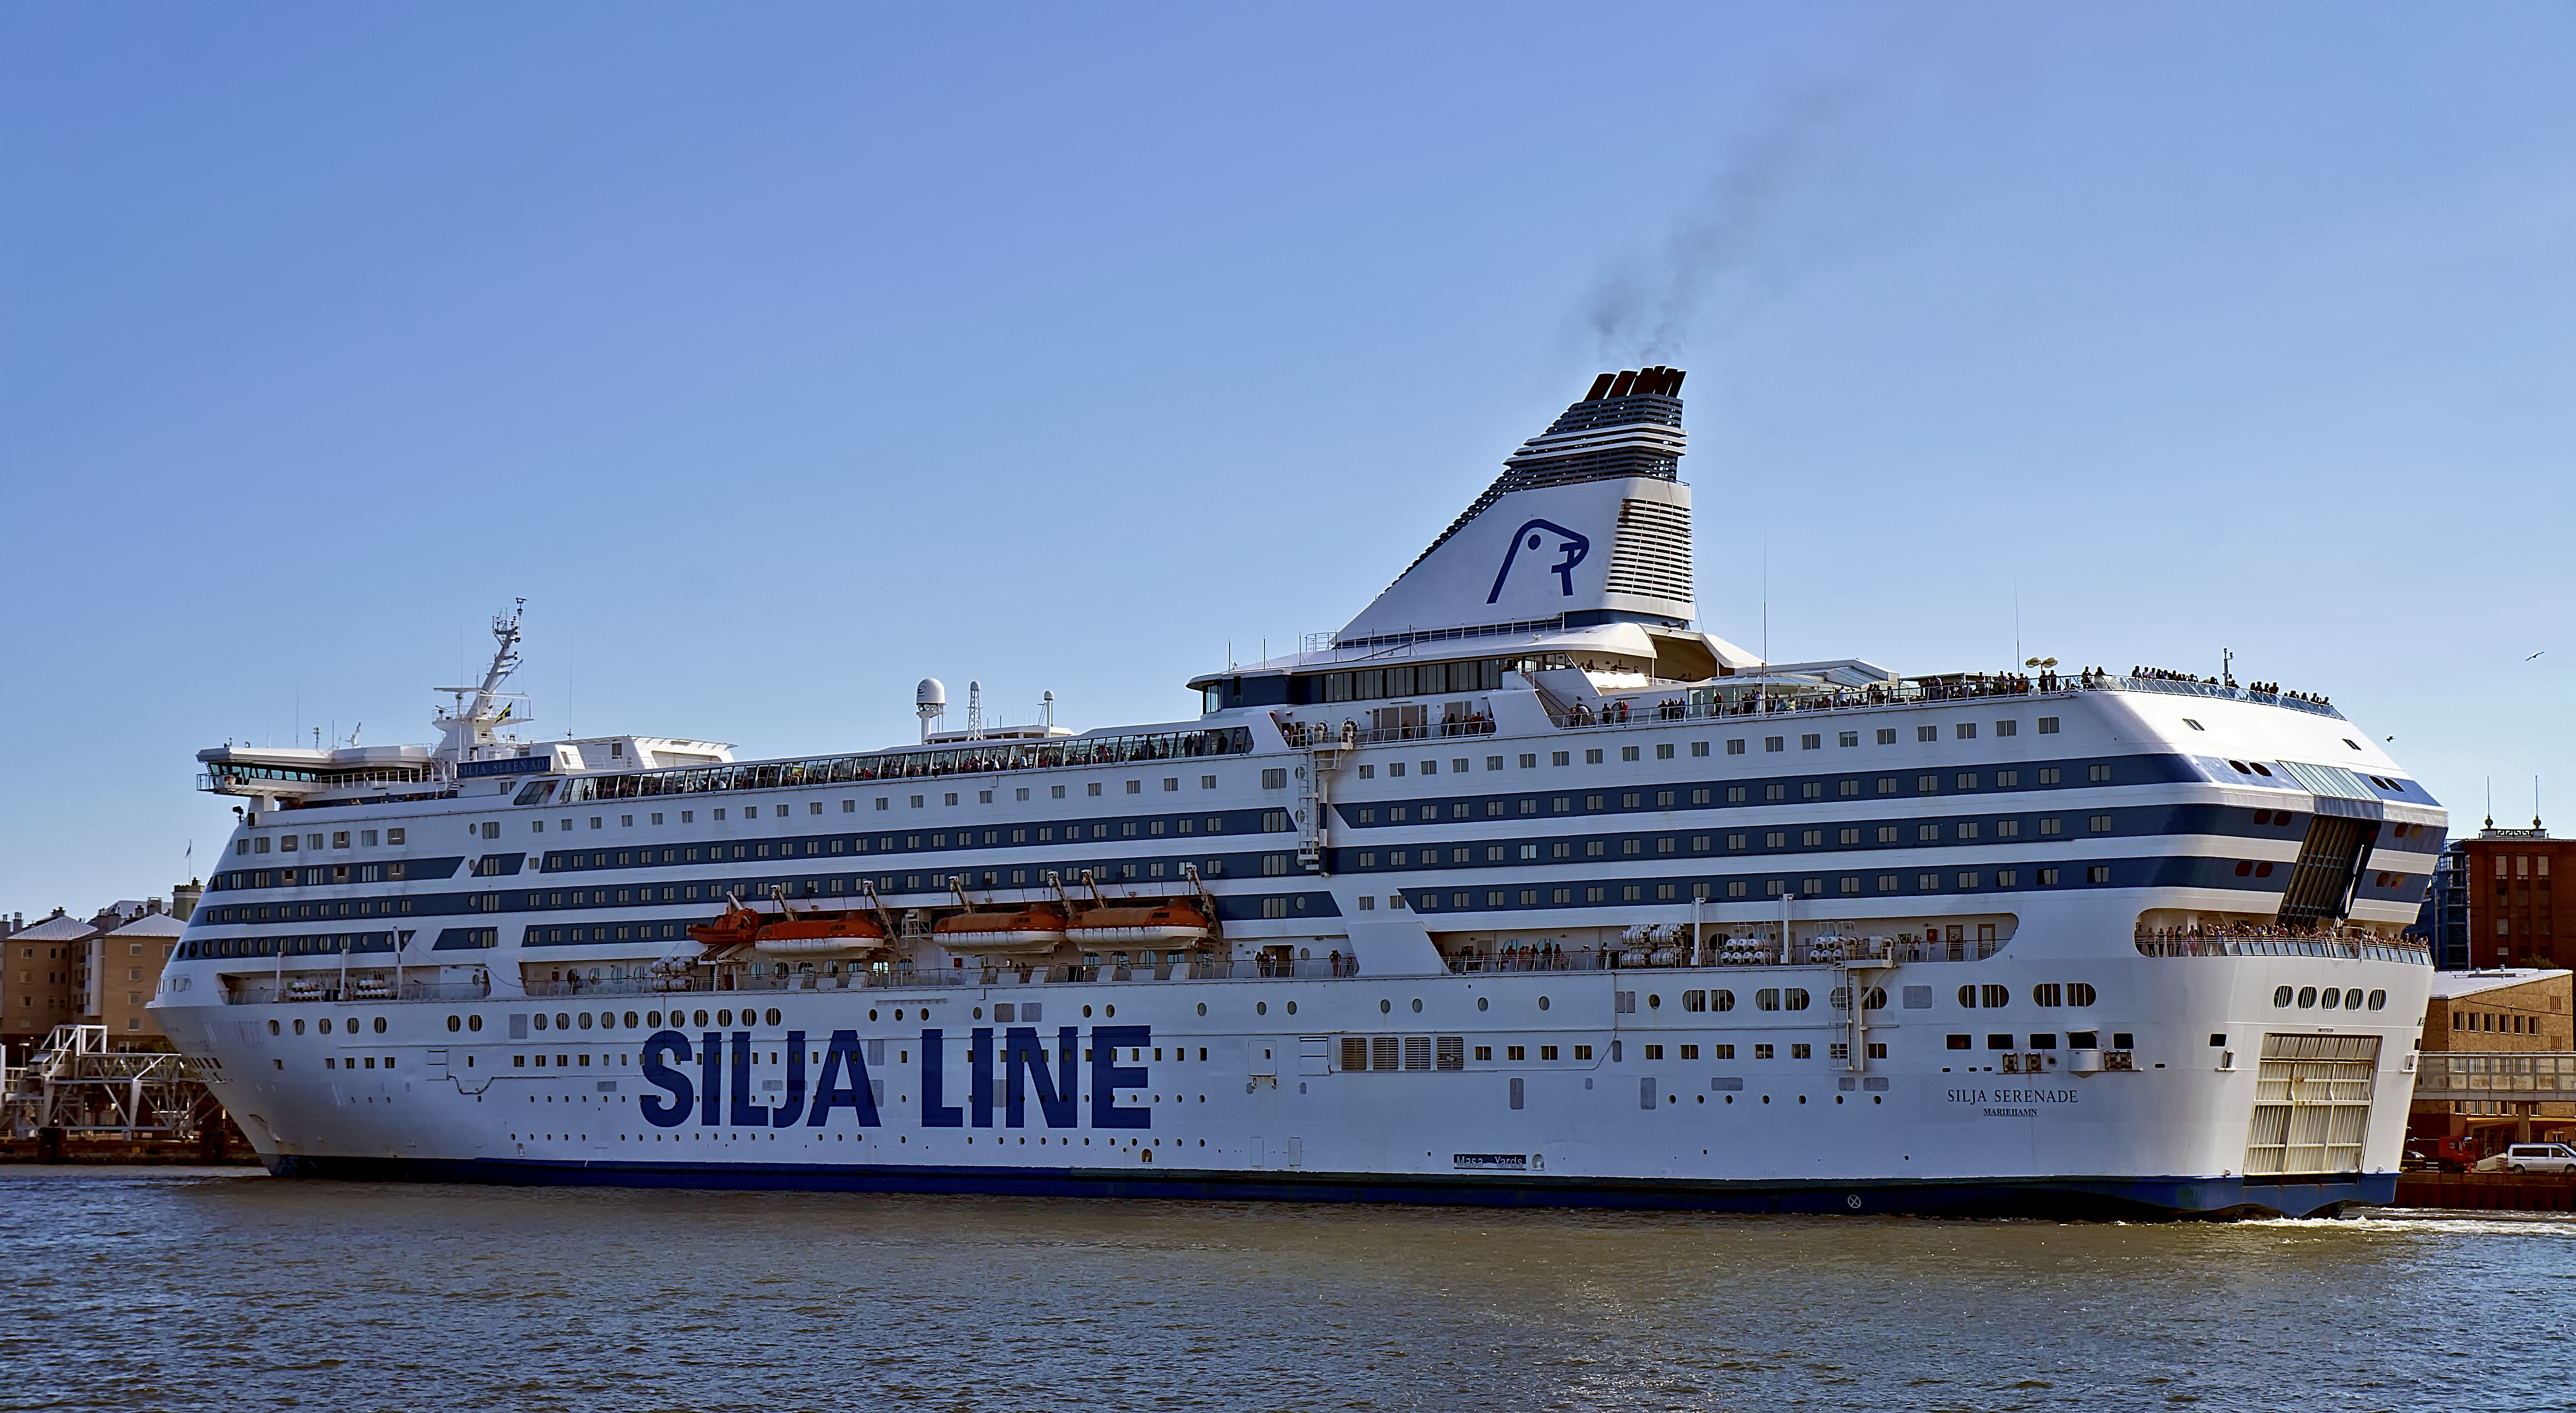
sea, ship, line, vehicle, harbor, harbour, cargo ship, south, ferry, finland, helsinki, channel, watercraft, cruise ship, leaving, serenade, silja, etelsatama, motor ship, passenger ship, freight transport, ocean liner